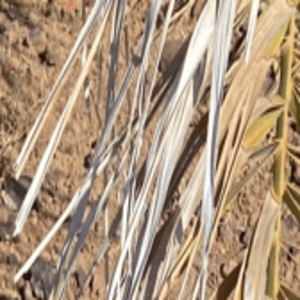
Label: Rachis Blight